Imperial Crown Style

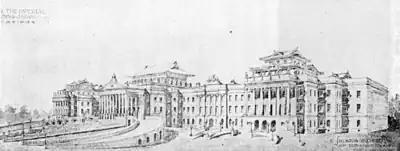
Drawing of Shimoda Kikutaro's design for the National Diet building, in the Imperial Crown amalgamate style (1919)

In 1919 an architectural design competition was held for the design of the Imperial Diet Building (present National Diet Building), with all the winning entries being renaissance designs. Shimoda Kikutaro raised objections to these designs, by moving two petitions through the Imperial Diet. Shimoda presented a design with a Japanese-styled roof set atop of the body of the building, naming this "Emperor's Crown Amalgamate Style", and actively distributed pamphlets about this cause, but was rejected by the architectural industry.